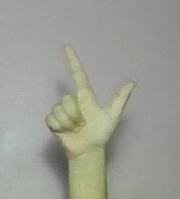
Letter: laam